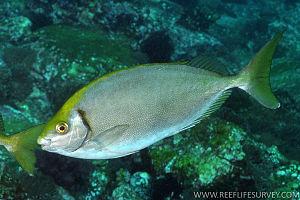
Siganus est un genre de poissons de la famille des Siganidae, appelés sigan en France et picot en Nouvelle-Calédonie.